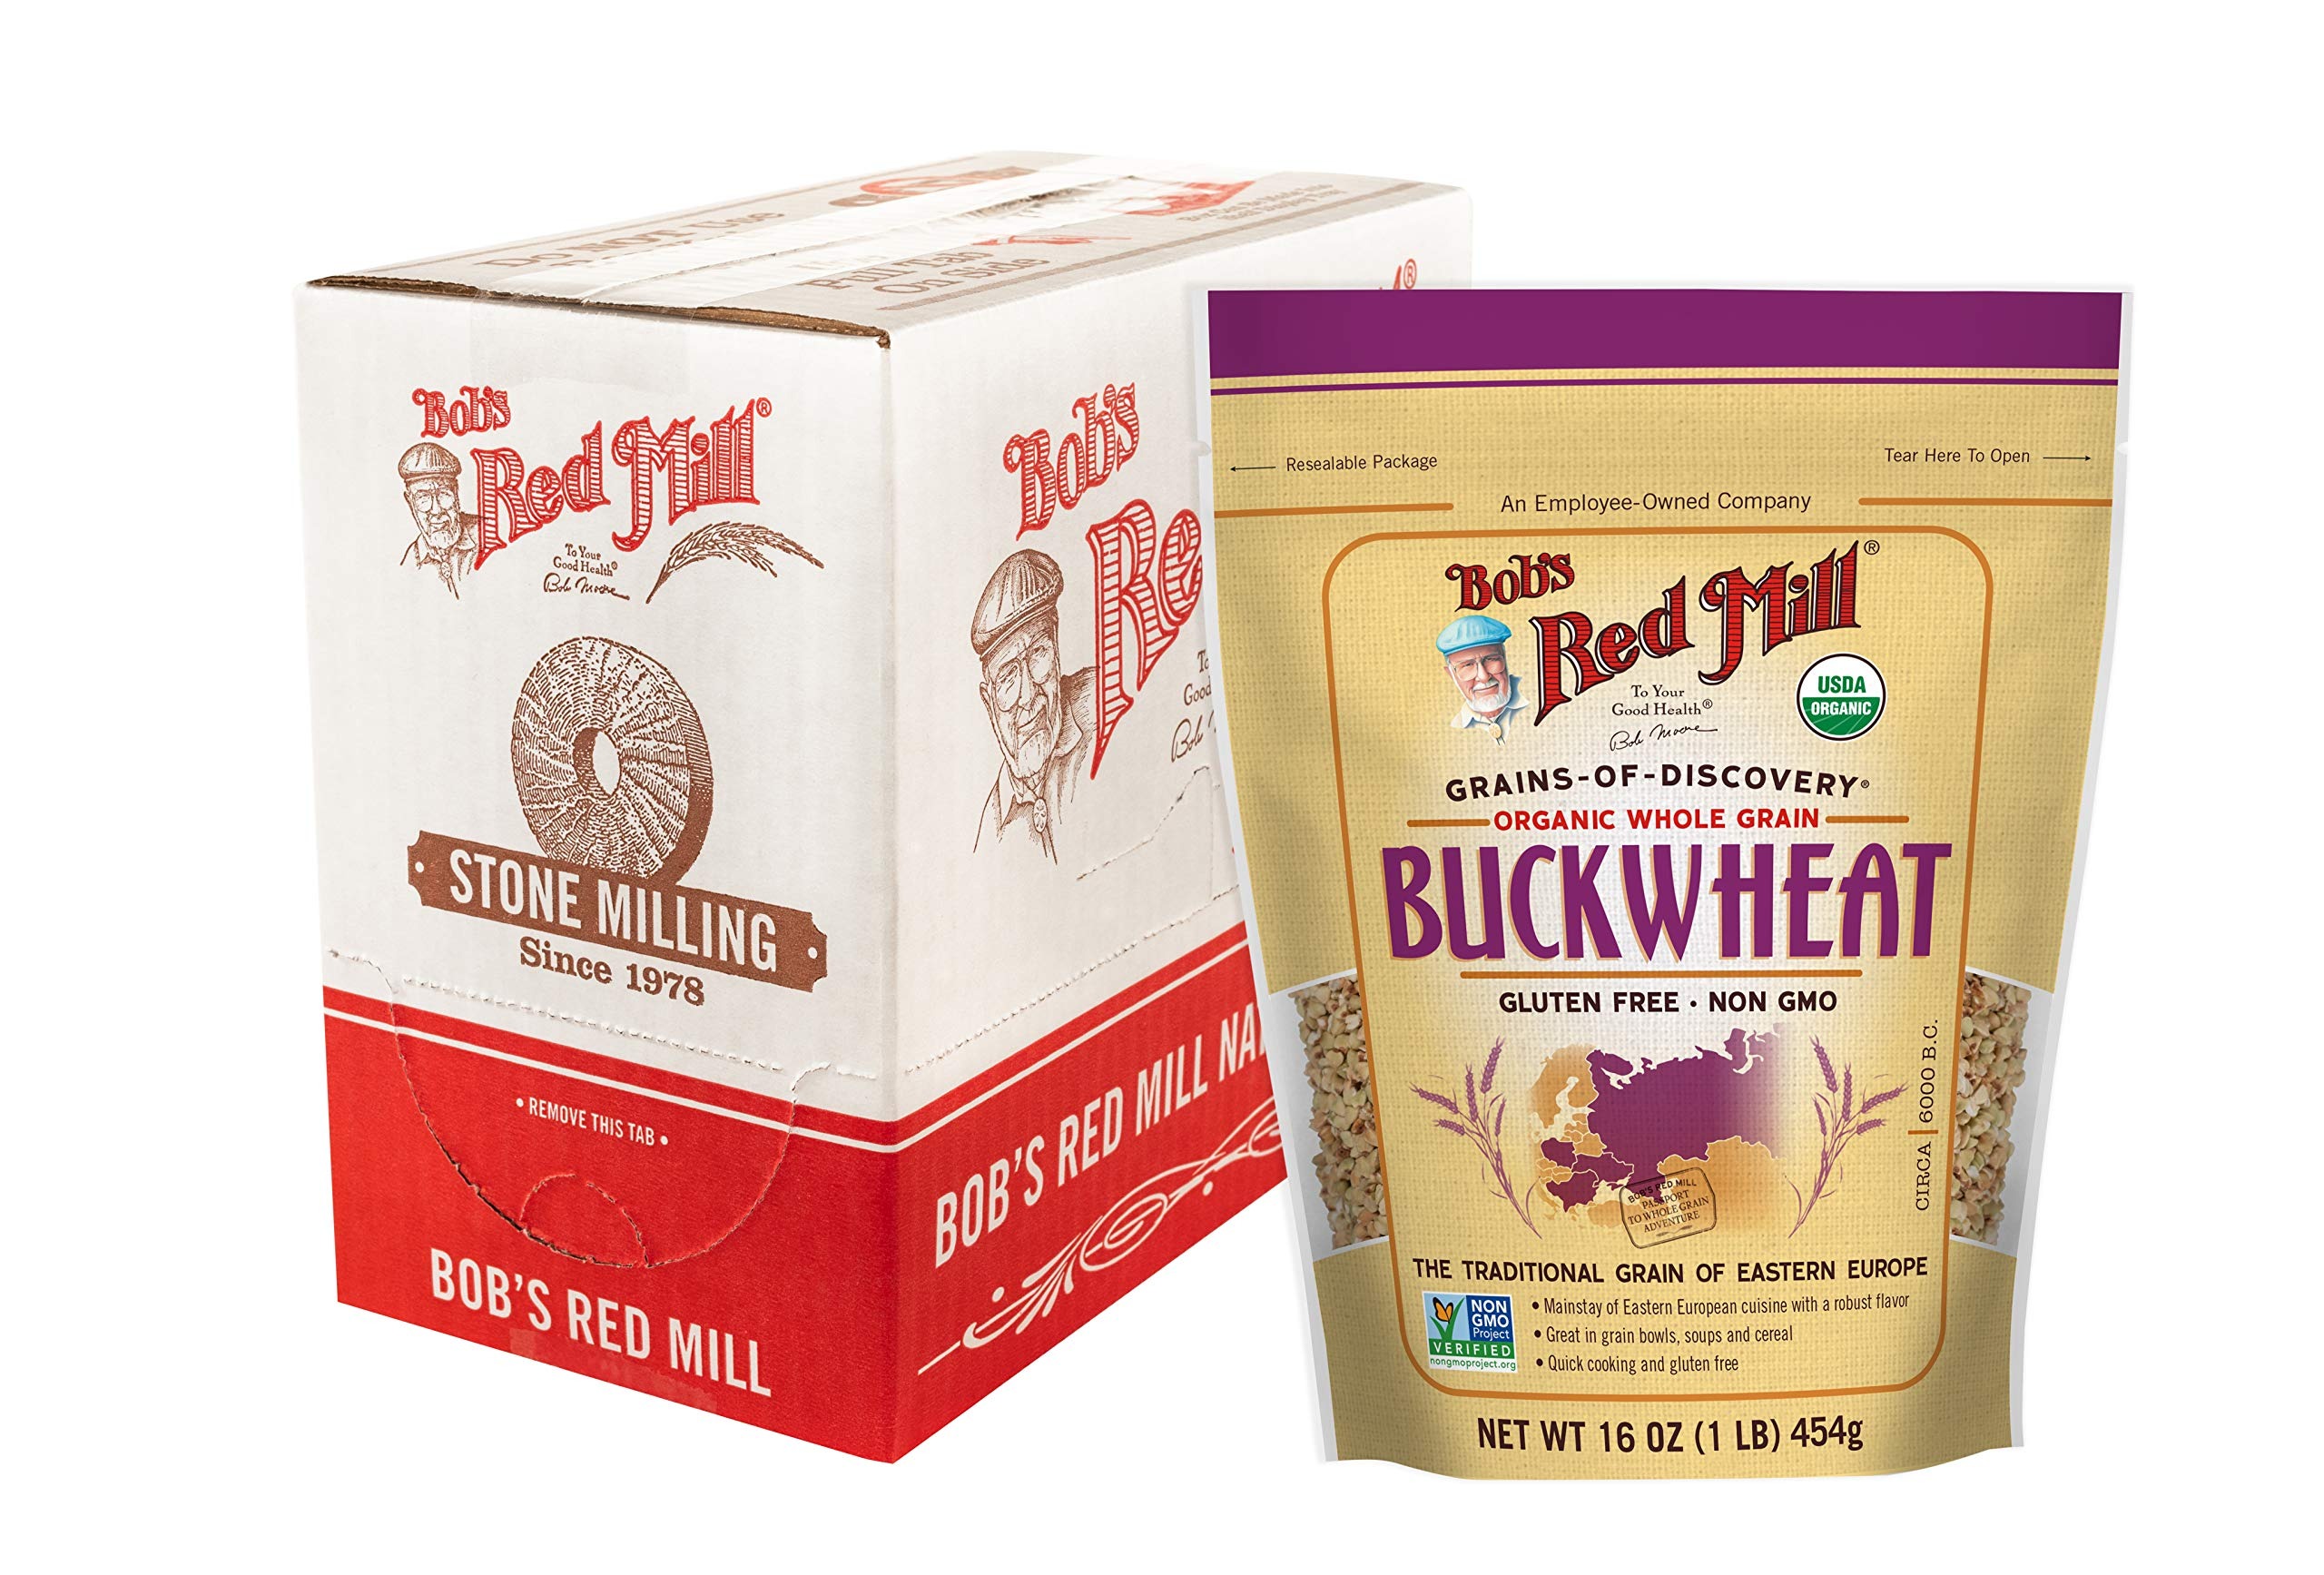
Item Name: Bob's Red Mill Organic Gluten Free Buckwheat Groats, 16oz (Pack of 4) - Non GMO, Whole Grain, Vegan, Kosher
Bullet Point 1: Buckwheat grain has a mild flavor, but roasted buckwheat groats have a delightfully intense flavor
Bullet Point 2: Cooked buckwheat can be used like rice for salads and side dishes, or the groats can be ground into fresh flour using your own mill
Bullet Point 3: Buckwheat contains essential amino acids, making it a popular, nutritious food in many nations across the globe
Bullet Point 4: One serving of whole grain buckwheat offers 6 grams of protein
Value: 64.0
Unit: Ounce

Price: 11.72